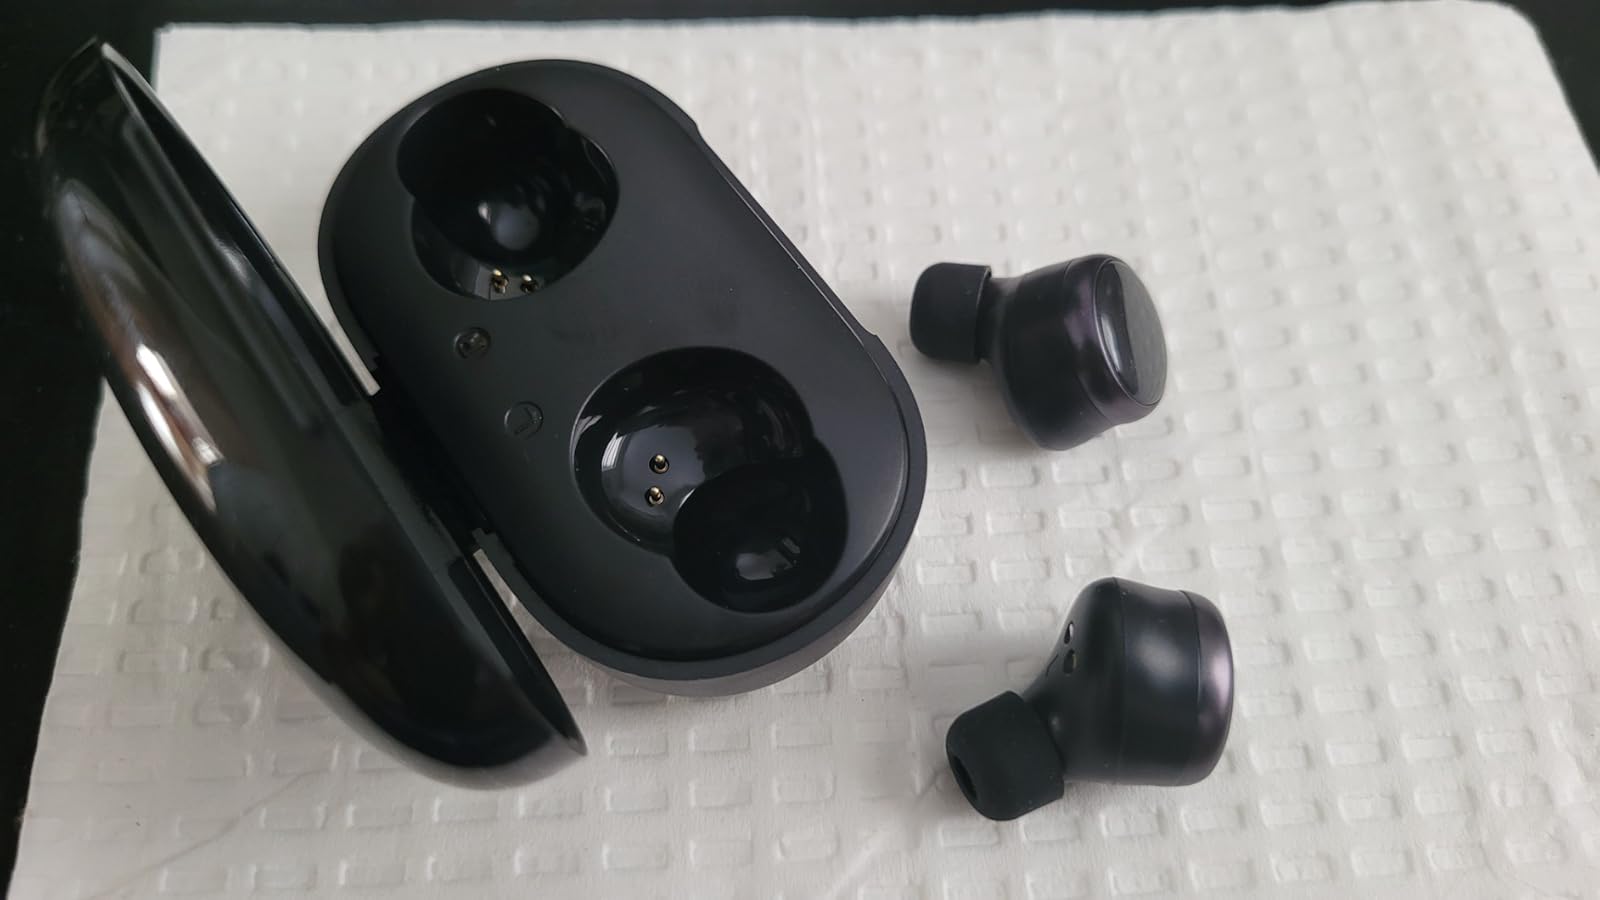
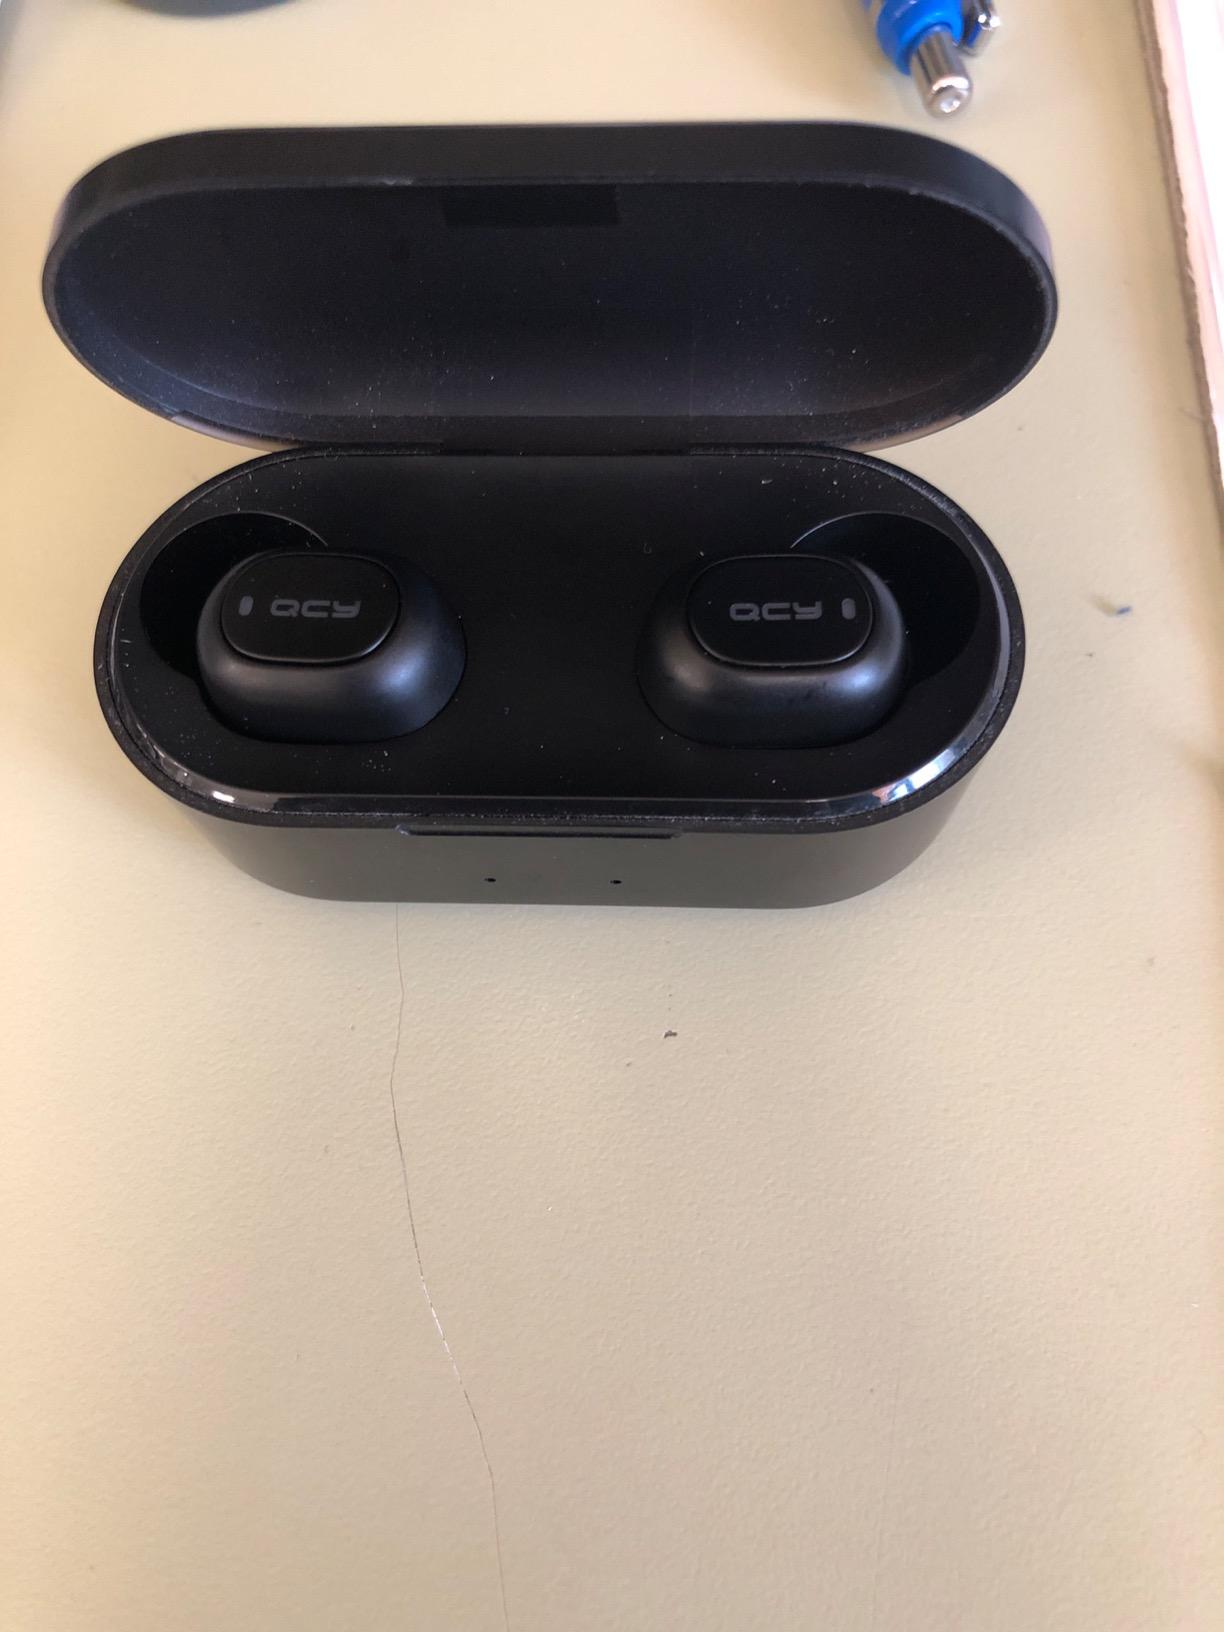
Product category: earbuds
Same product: no